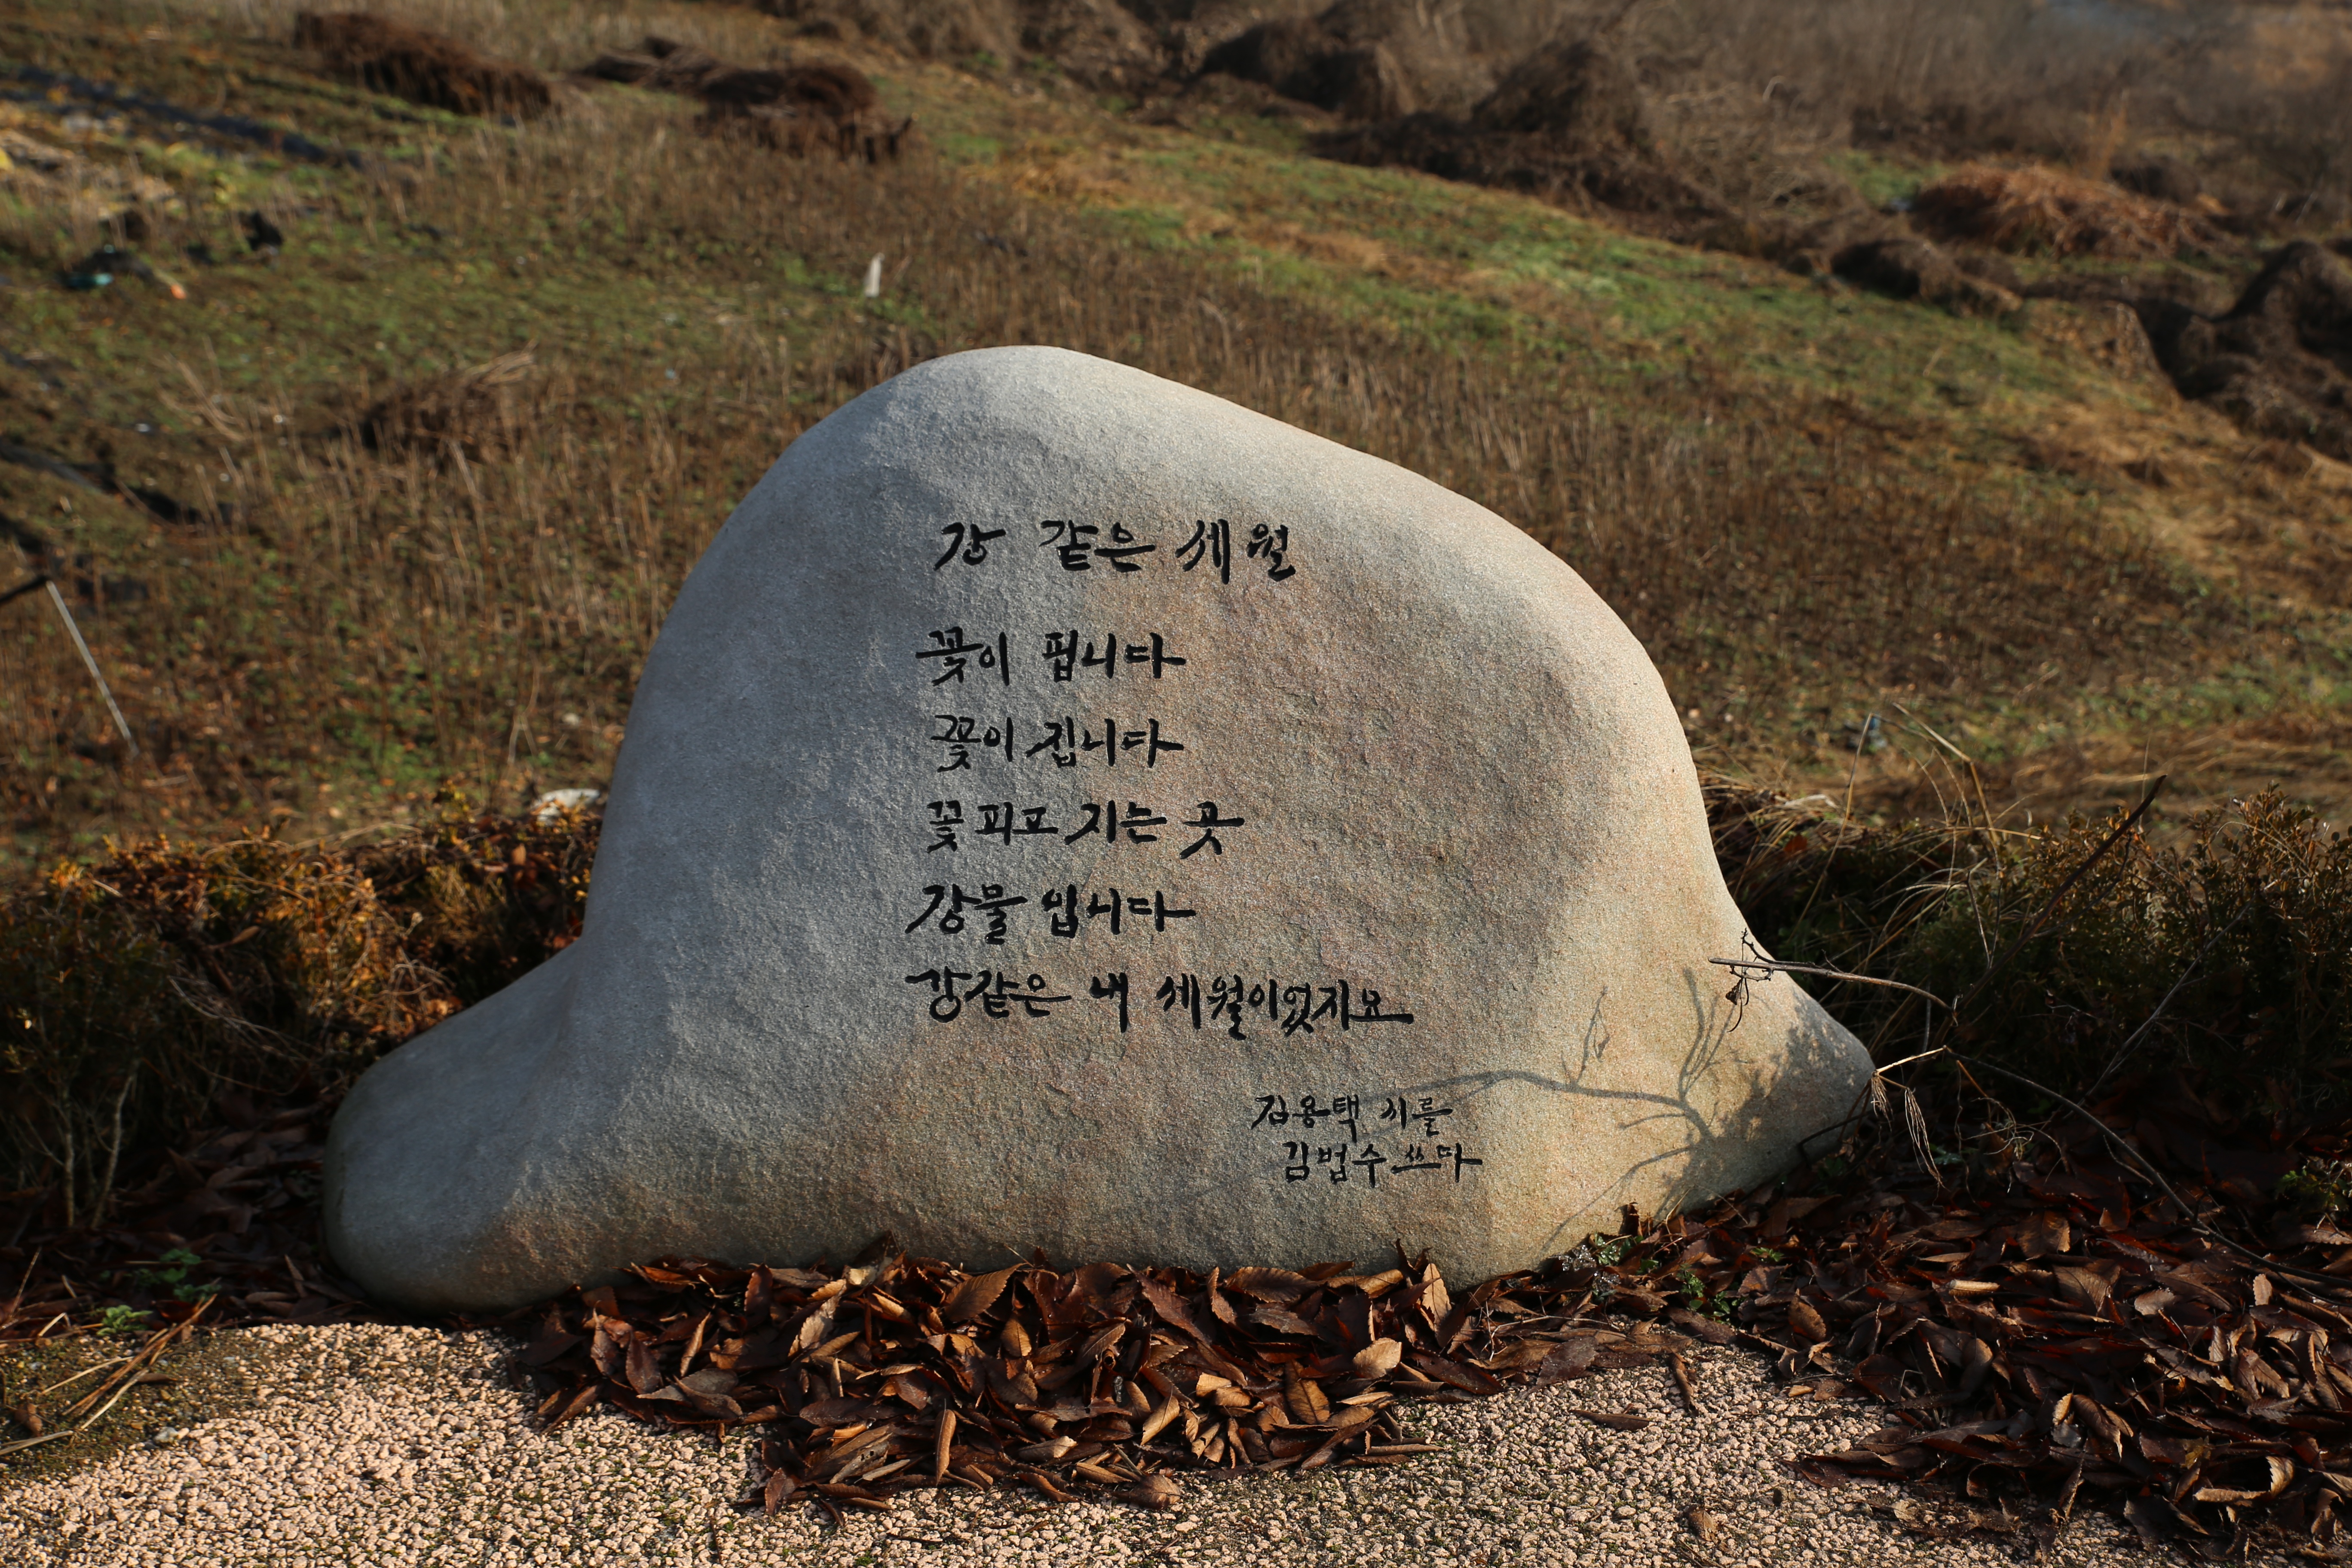
nature, rock, stone, monument, statue, soil, grave, memorial, geology, boulder, headstone, ancient history, kim yong taek